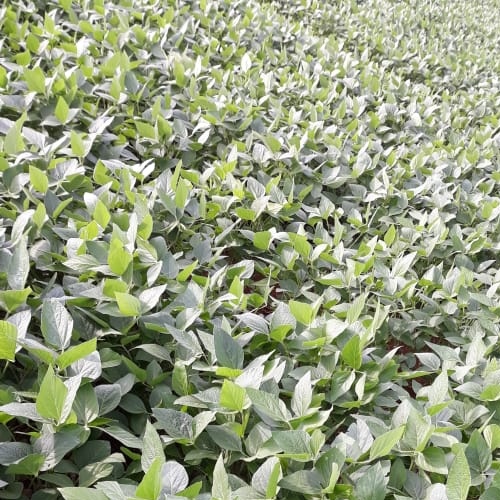
Label: Healthy